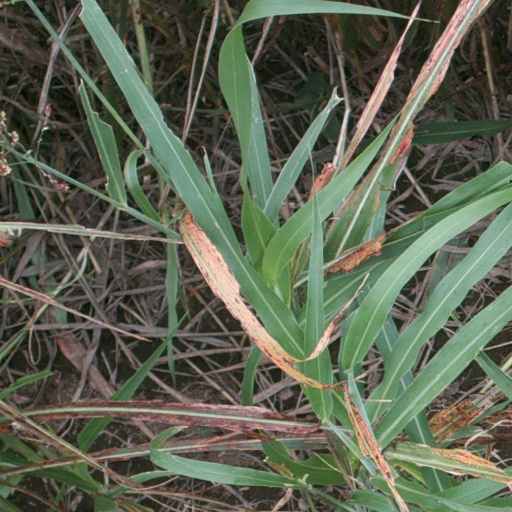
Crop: sorghum